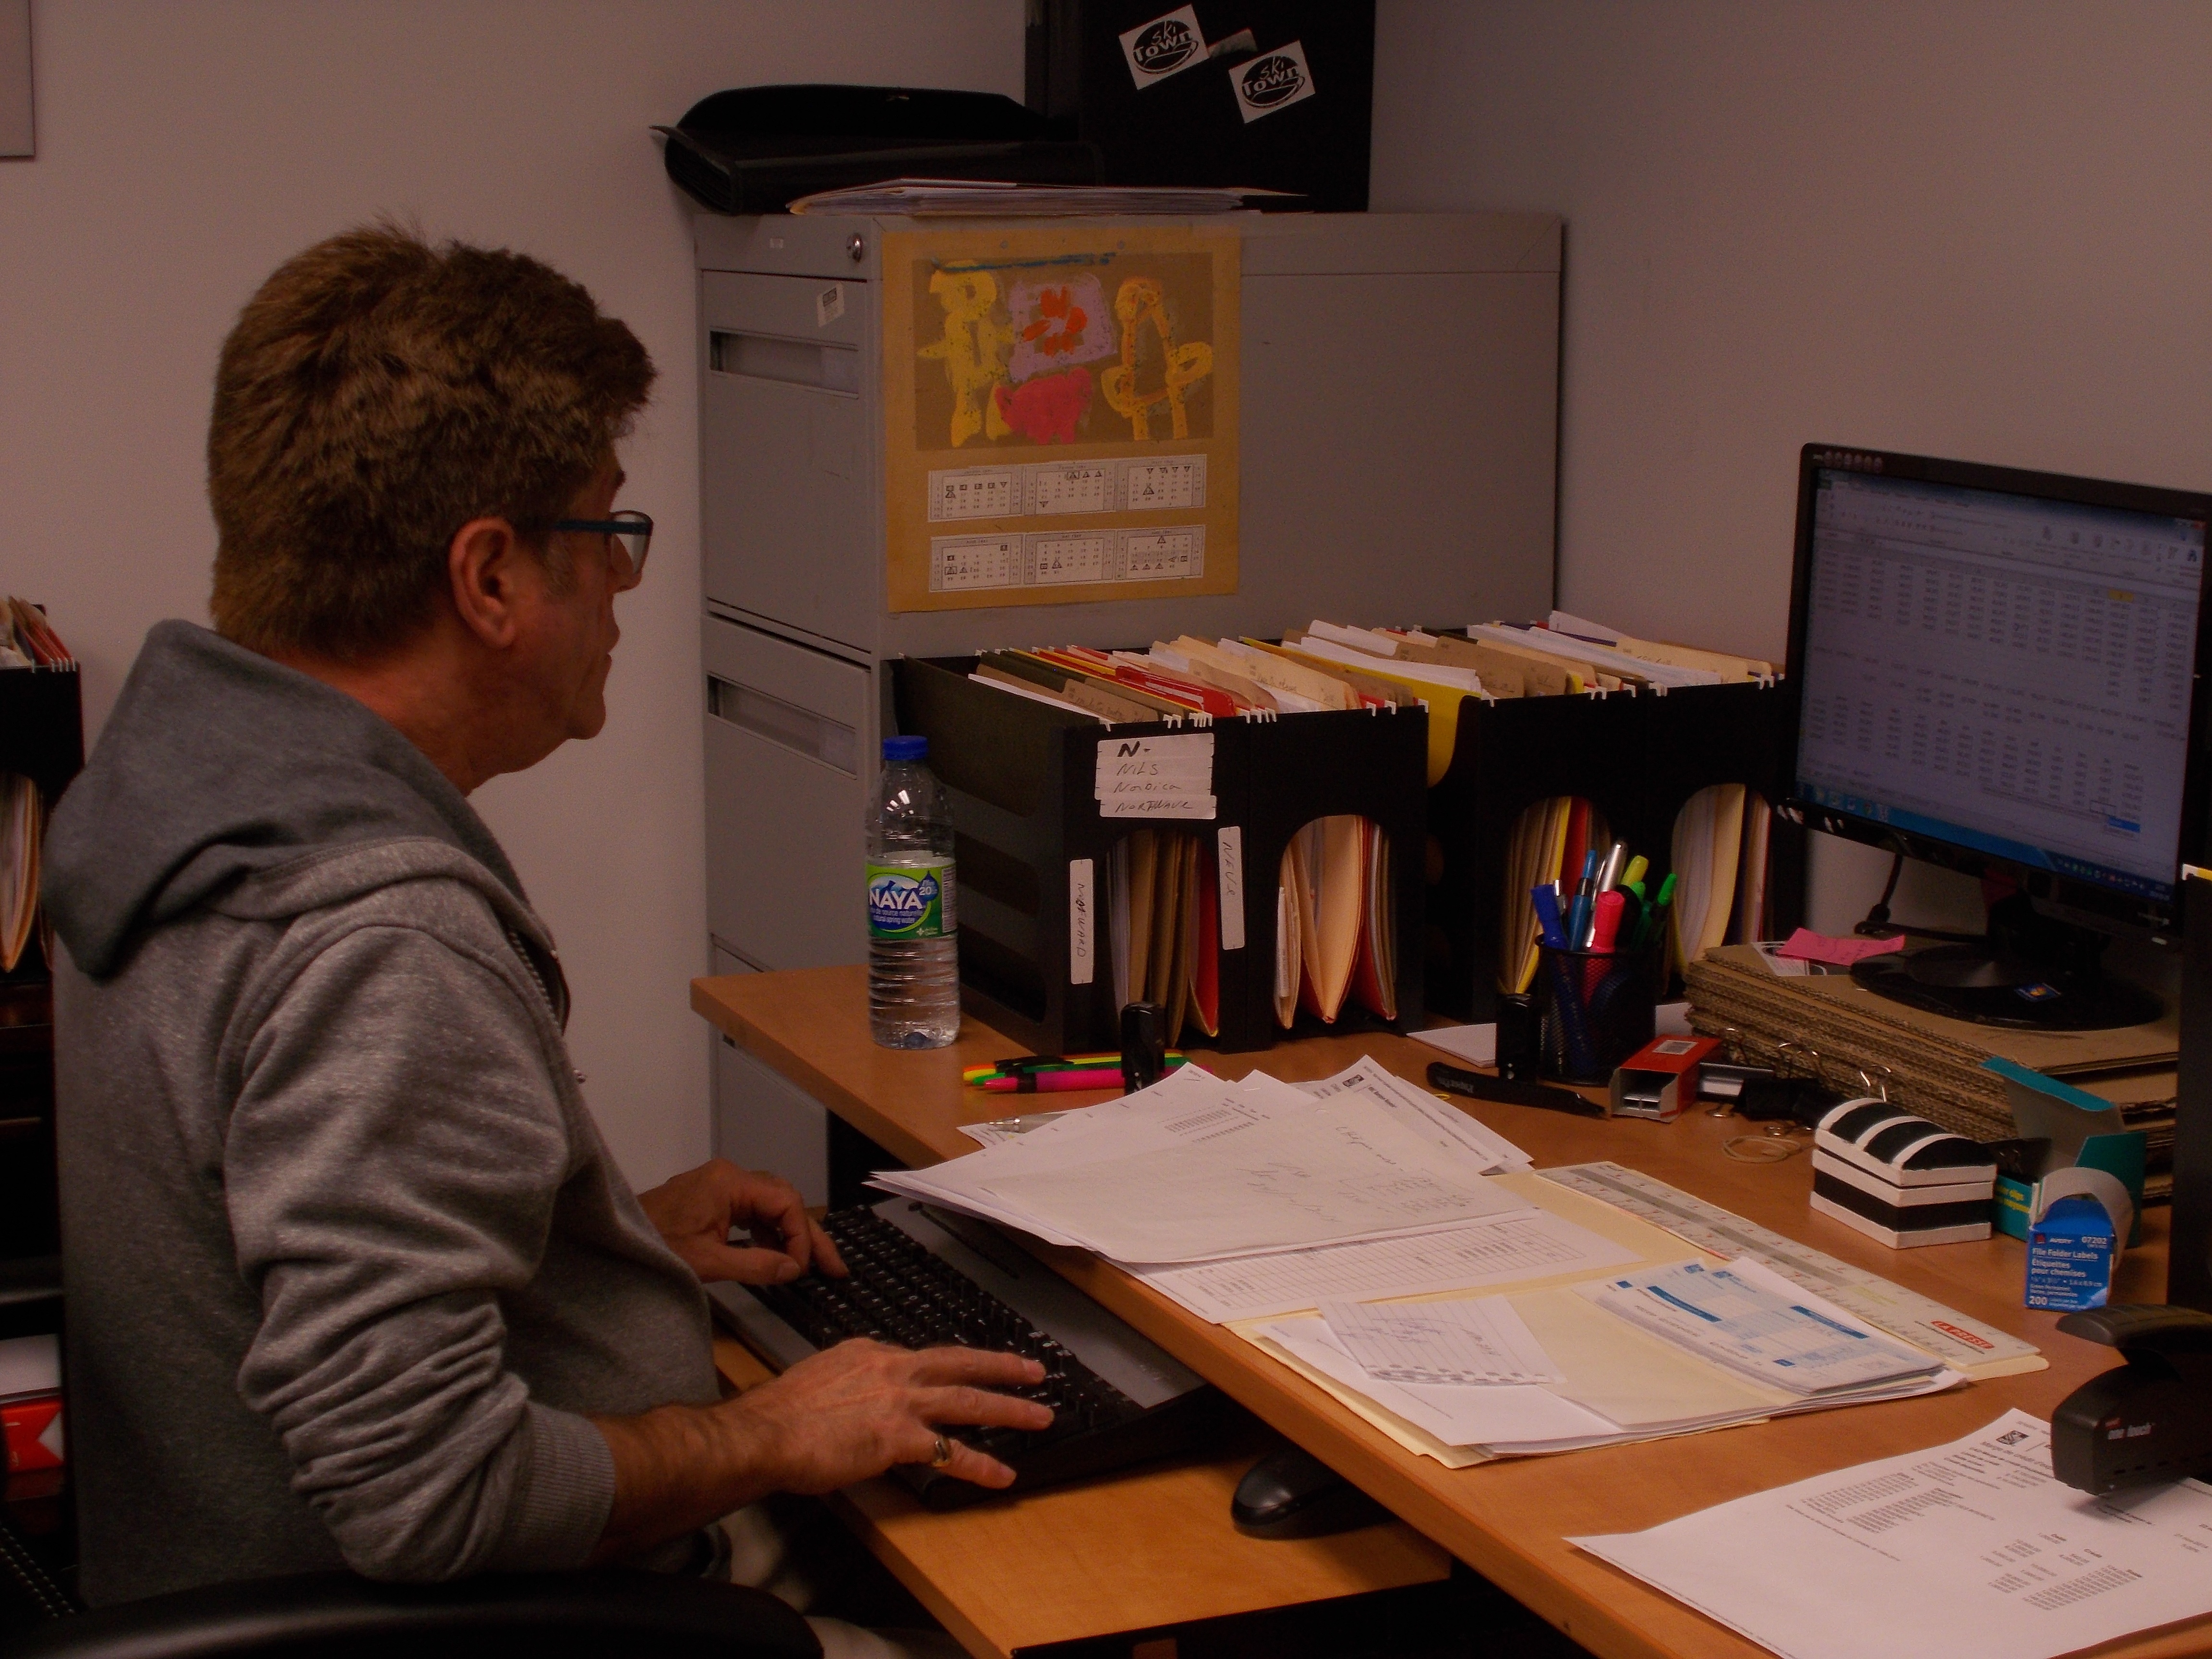
computer, work, office, business, design, learning, accountant, employee, desktop computer